Mason (crater)

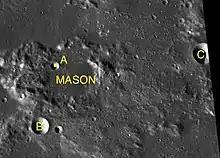
Mason and its satellite craters

Mason is the remains of a lunar impact crater that lies in the northeastern part of the Moon. It is nearly attached to the eastern rim of the flooded crater Plana, and southeast of Bürg. Along the northern rim of Mason is the southern edge of the Lacus Mortis, a small lunar mare. To the south is the larger Lacus Somniorum.